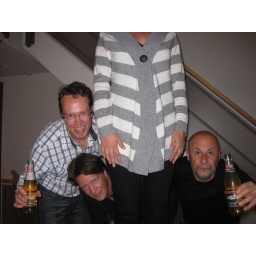
well I wonder who is the person above the boys